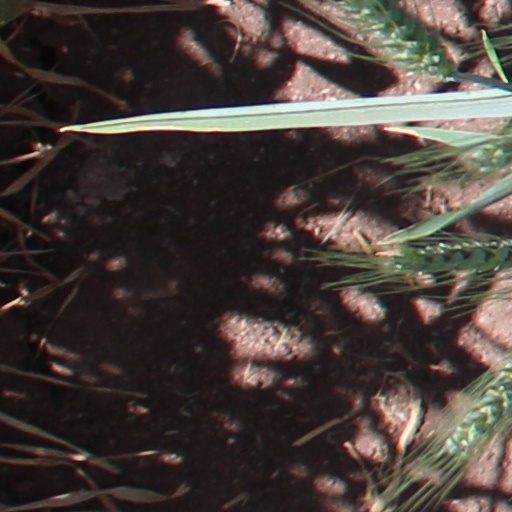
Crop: wheat